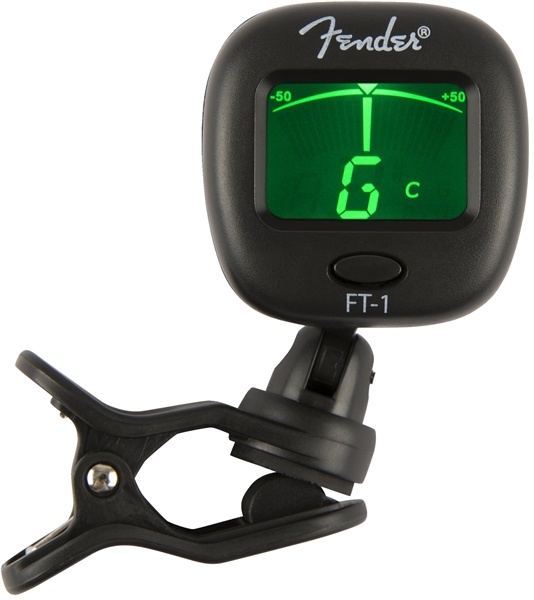
Fender FT-1Pro Clip-on chromatic tuner
Fender FT-1Pro Clip-on chromatinis derintuvas
Brand: Fender
Category: Arts & Entertainment > Hobbies & Creative Arts > Musical Instrument & Orchestra Accessories > Electronic Tuners